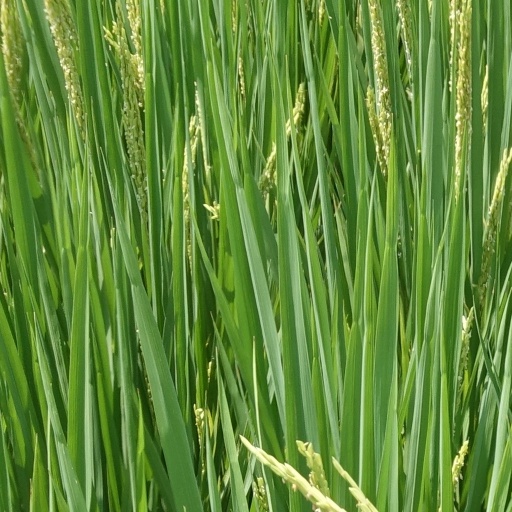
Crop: rice